Copper Canyon (film)

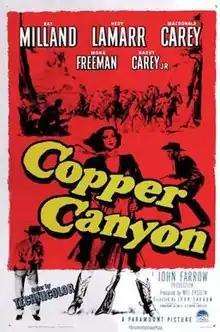
Theatrical release poster

Copper Canyon is a 1950 American Technicolor Western film directed by John Farrow and starring Ray Milland and Hedy Lamarr.